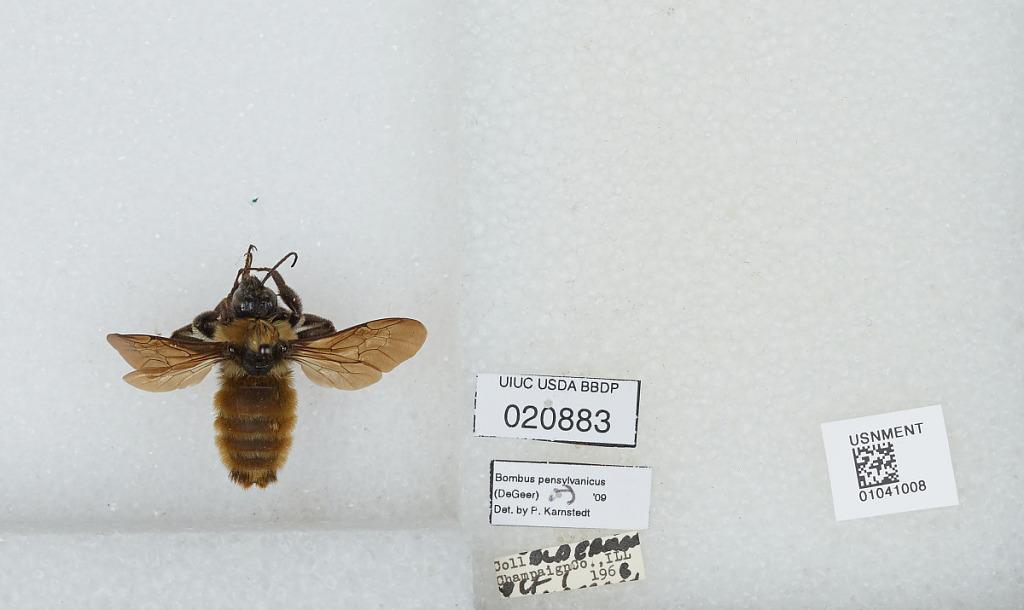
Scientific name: Bombus sp.
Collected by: Olderman
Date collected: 1966-10-1
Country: United States
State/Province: Illinois
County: Champaign
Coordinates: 40.14, -88.2
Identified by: Karnstedt, P.